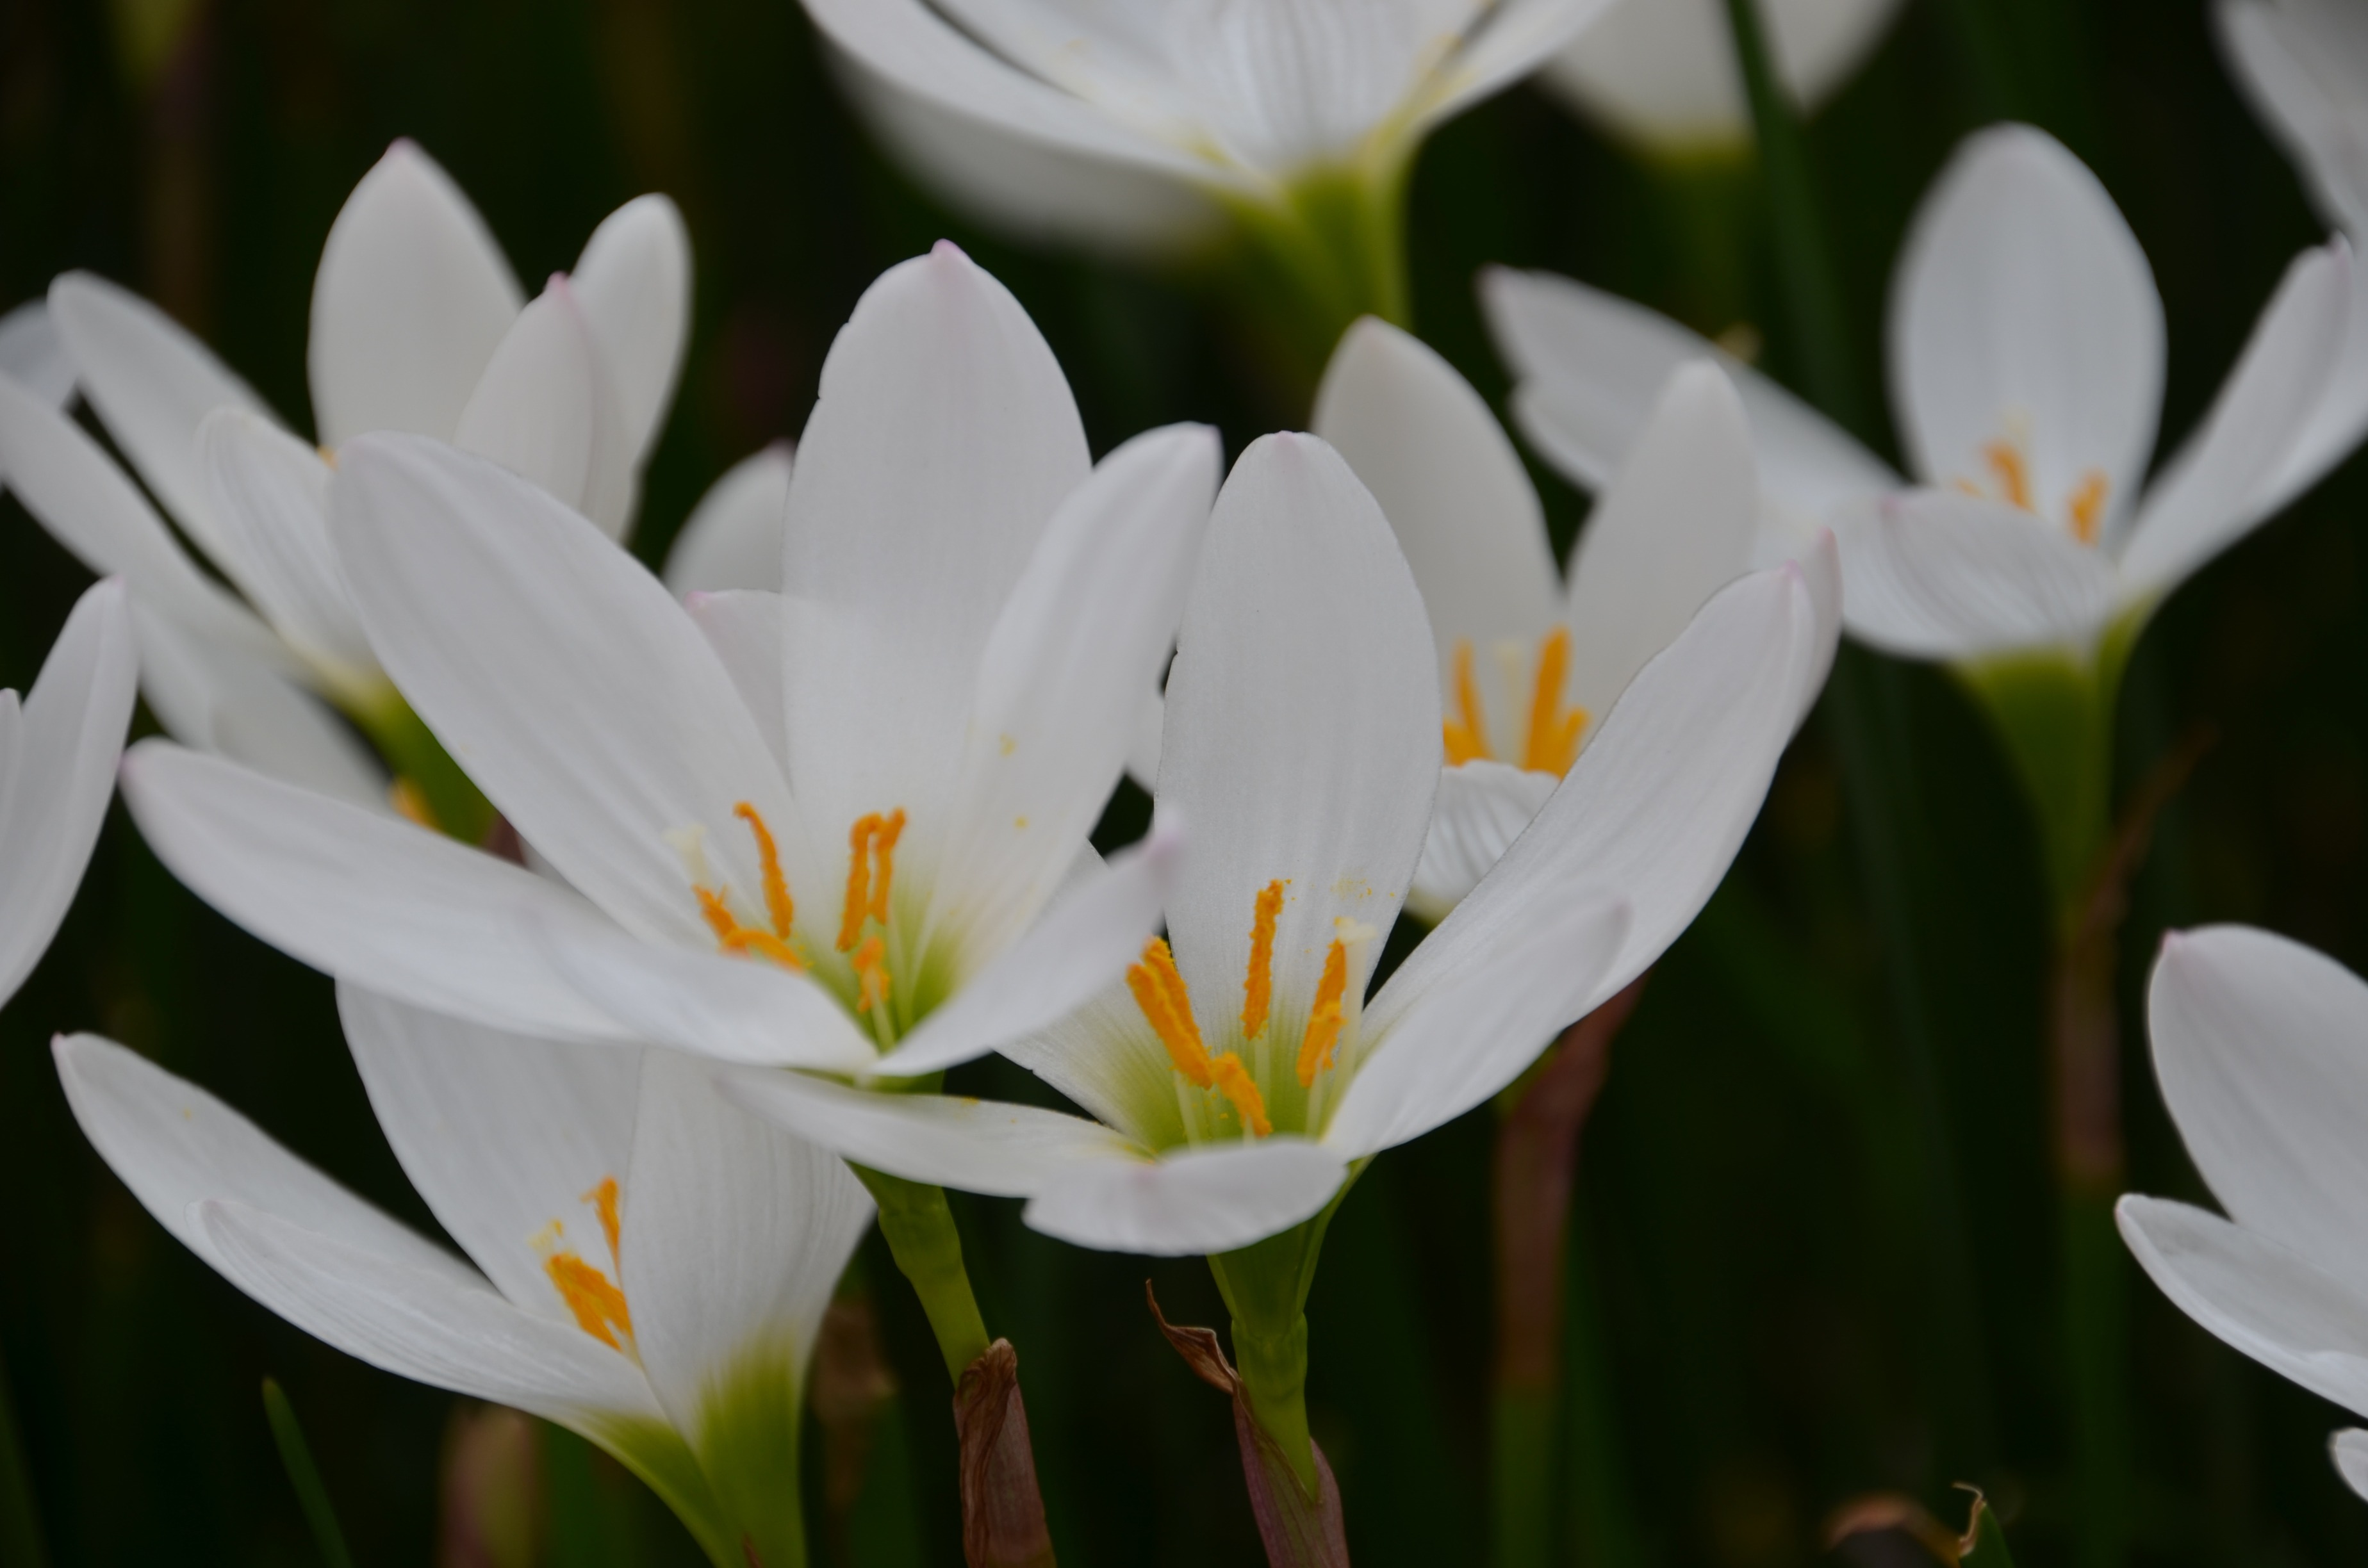
blossom, plant, stem, leaf, flower, petal, bloom, floral, environment, tulip, herb, natural, botany, agriculture, flora, botanical, plants, flowers, flower bed, close up, outdoors, vegetation, petals, wildflowers, crocus, snowdrop, horticulture, organic, macro photography, flowering plant, land plant